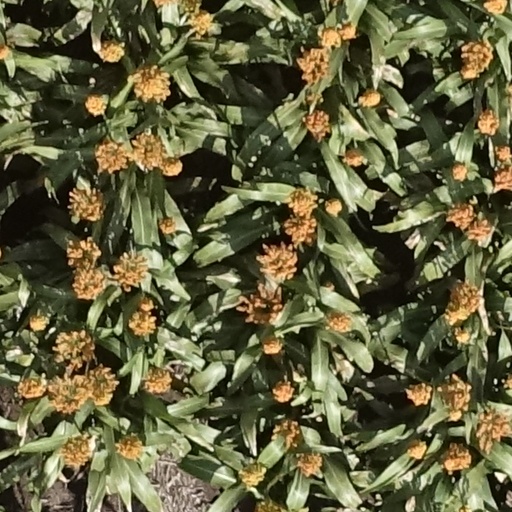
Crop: sorghum